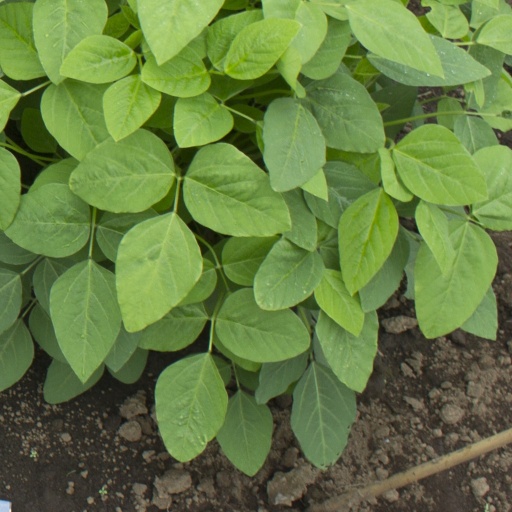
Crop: soybean